Anthony Anaxagorou

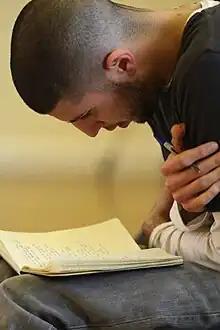
Anaxagorou in 2010

Anthony Anaxagorou is of Cypriot origin. His mother is from Nicosia and his father from Famagusta. Anaxagorou grew up in North London and attended Queen Elizabeth's School, Barnet.